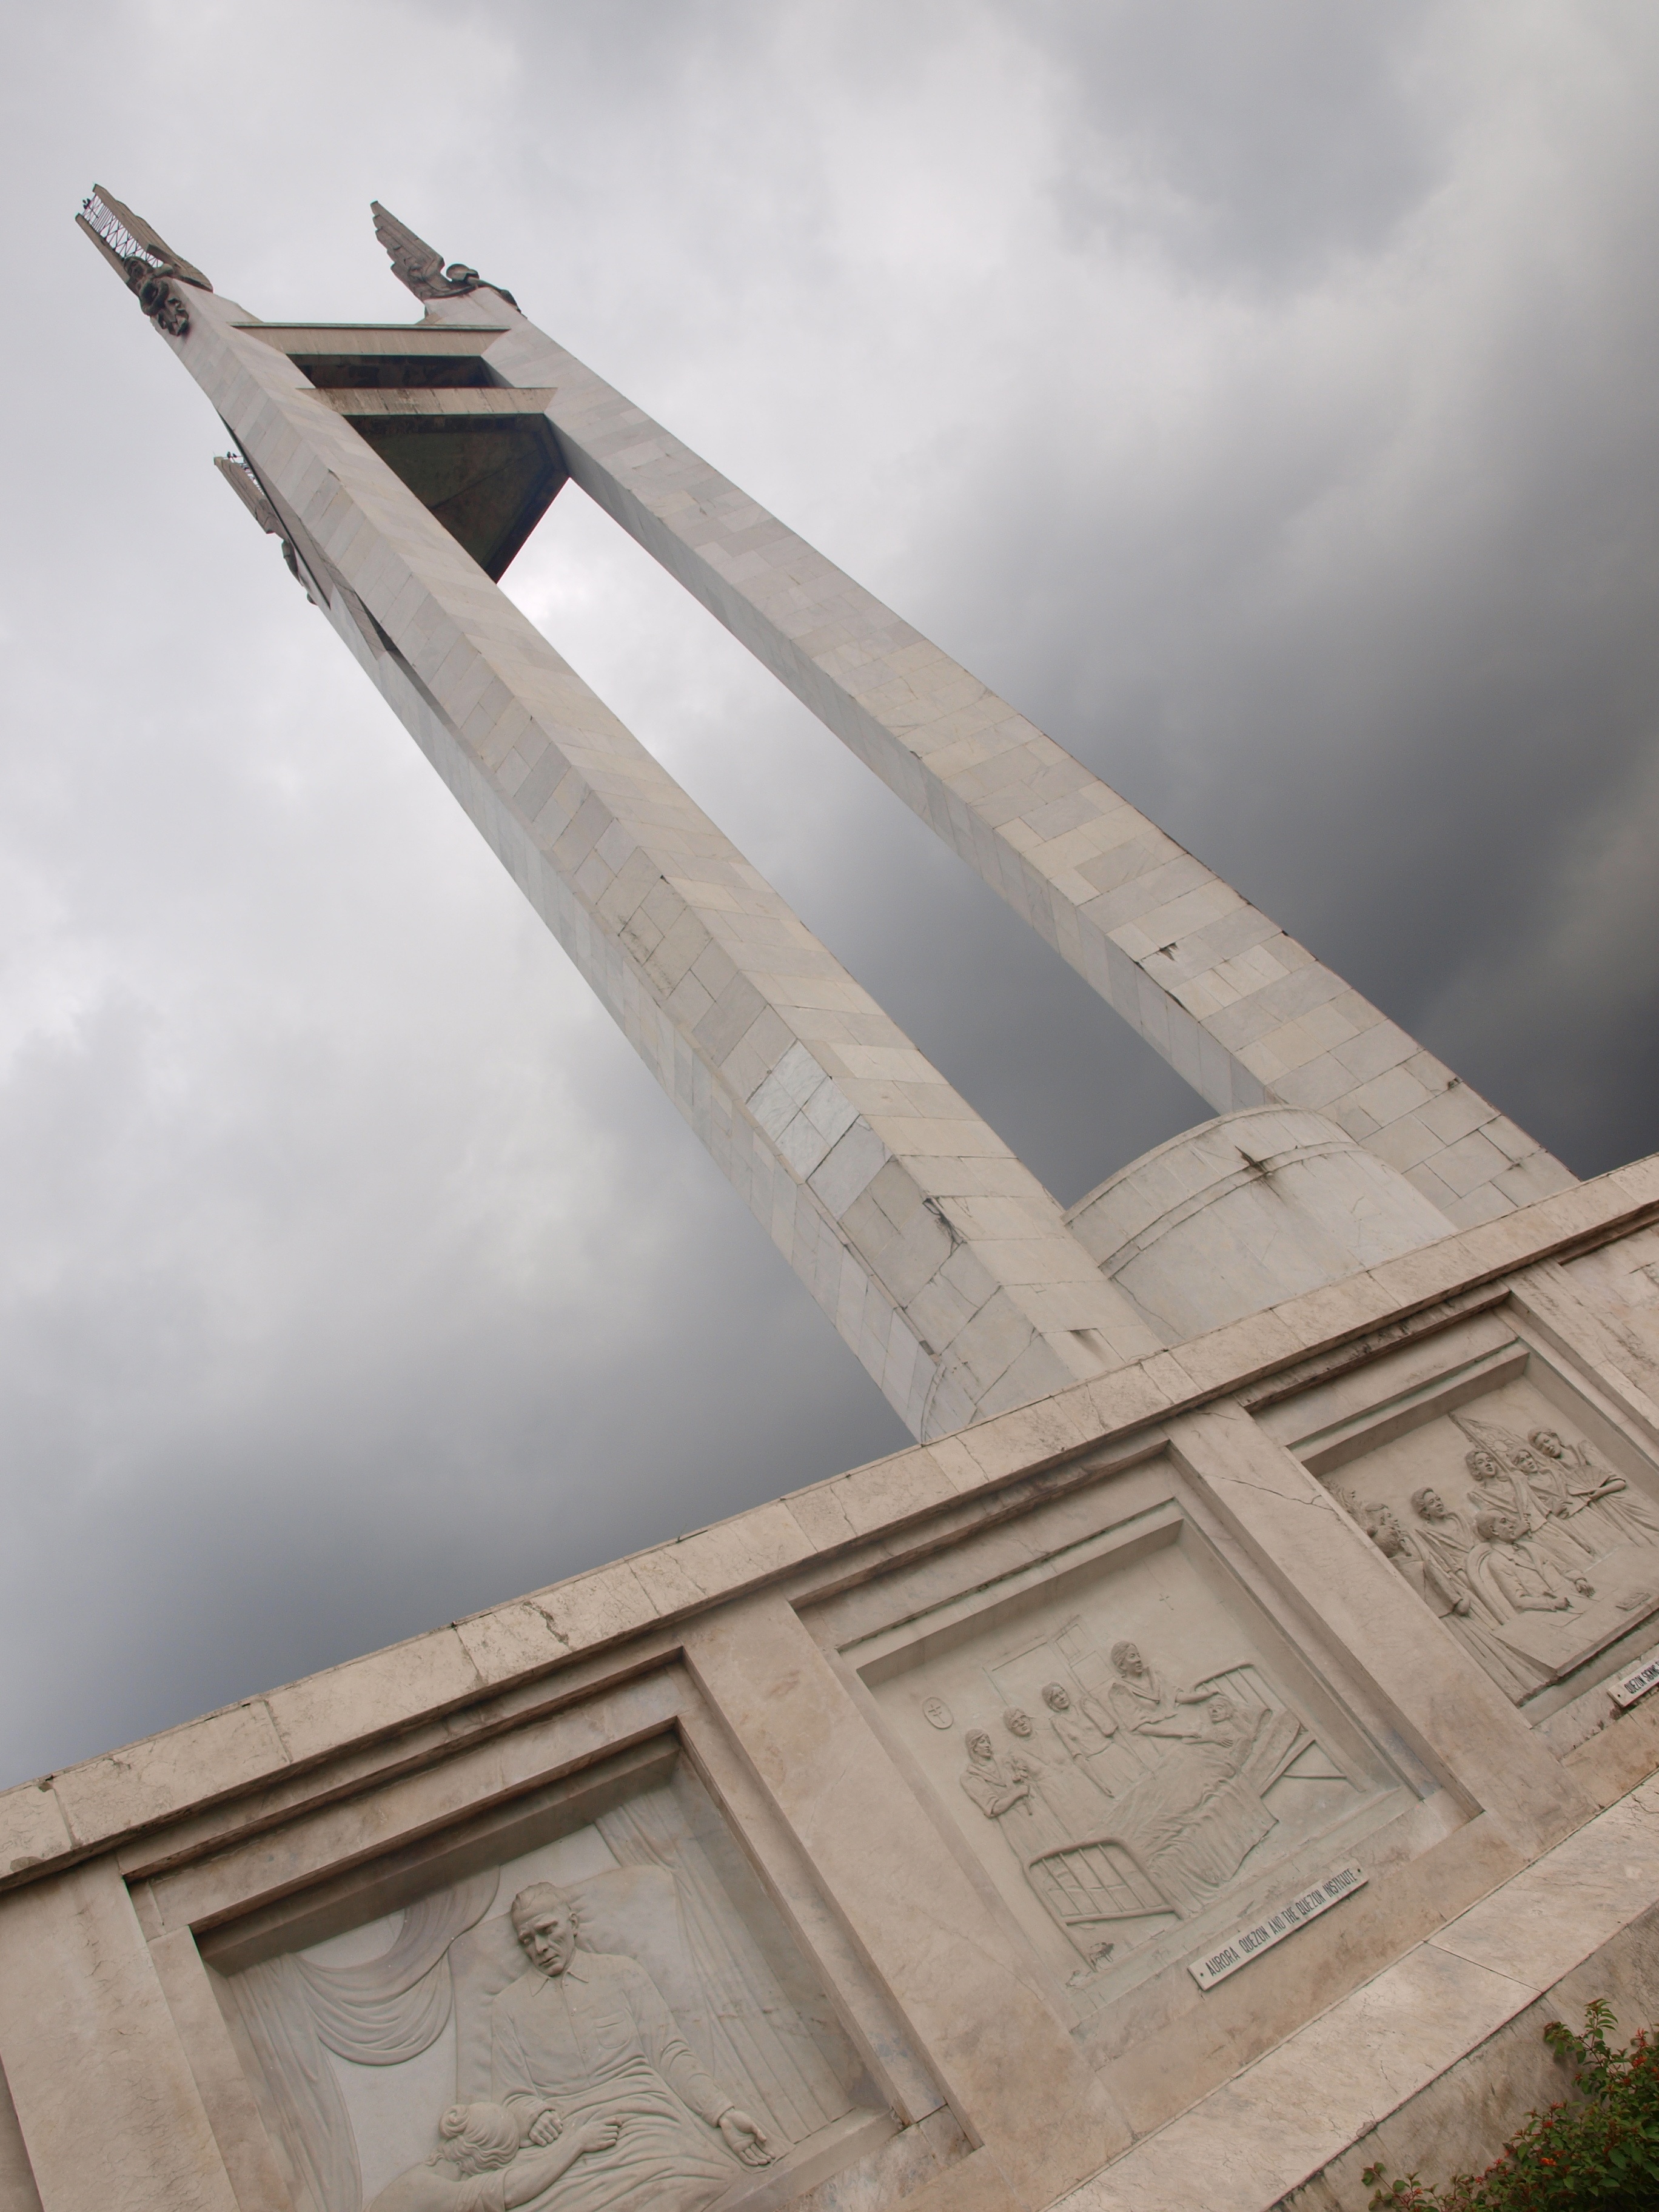
wing, architecture, structure, monument, statue, landmark, sculpture, memorial, history, tourist attraction, quezon memorial circle